Maschalismos

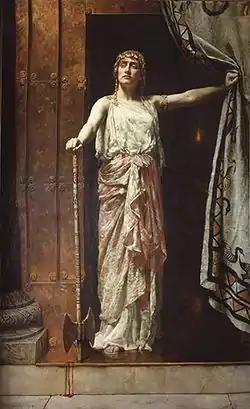
Clytemnestra performed maschalismos on the body of Agamemnon after she killed him

Maschalismos is the practice of physically rendering the dead incapable of rising or haunting the living in undead form. It comes from the Ancient Greek word and was also the term for procedural rules on such matters in later Greek customary law.